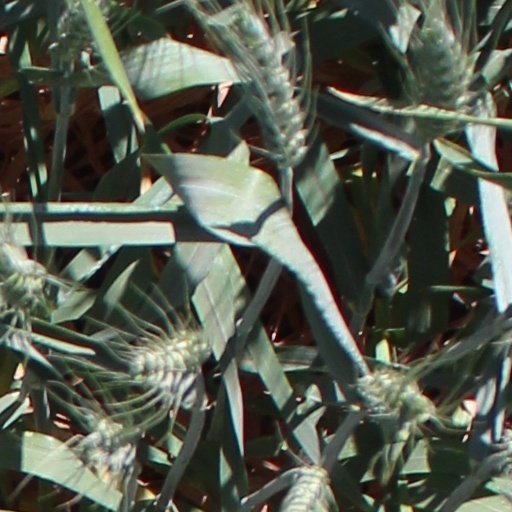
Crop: wheat